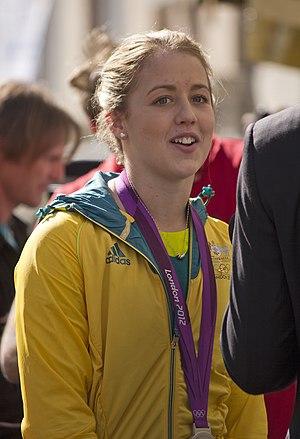
Brittany Broben, née le 23 novembre 1995 à Gold Coast, est une plongeuse australienne.